Julie Kopacsy-Karczag

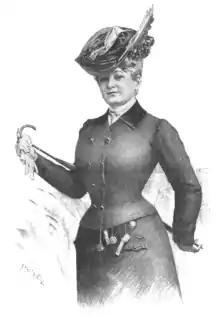
Julie Kopacsy-Karczagby Jan Vilímek ("Der Humorist", 1901)

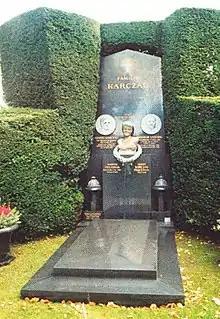

Julie Kopacsy-Karczag, "née" Julie Kopacsy, also Julie Kopacsi or Julie Kopacsi-Karczag (b. 13 February 1867 in Komárom, Austria-Hungary [now Komárno, Slovakia] – d. 26 January 1957 in Vienna) was a Hungarian opera singer (soprano).